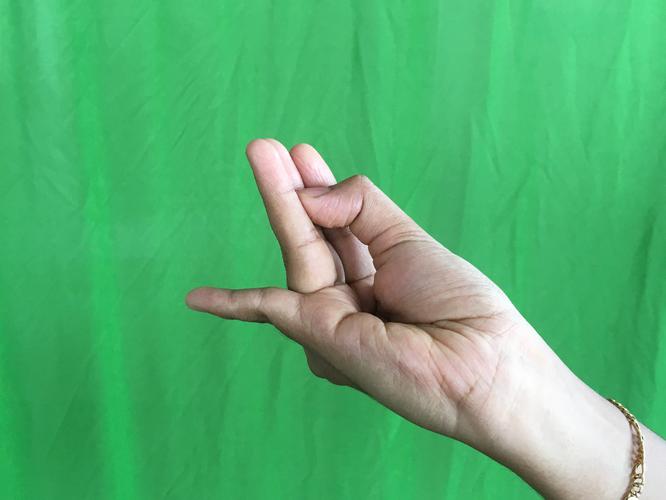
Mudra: Chaturam
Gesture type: single_hand